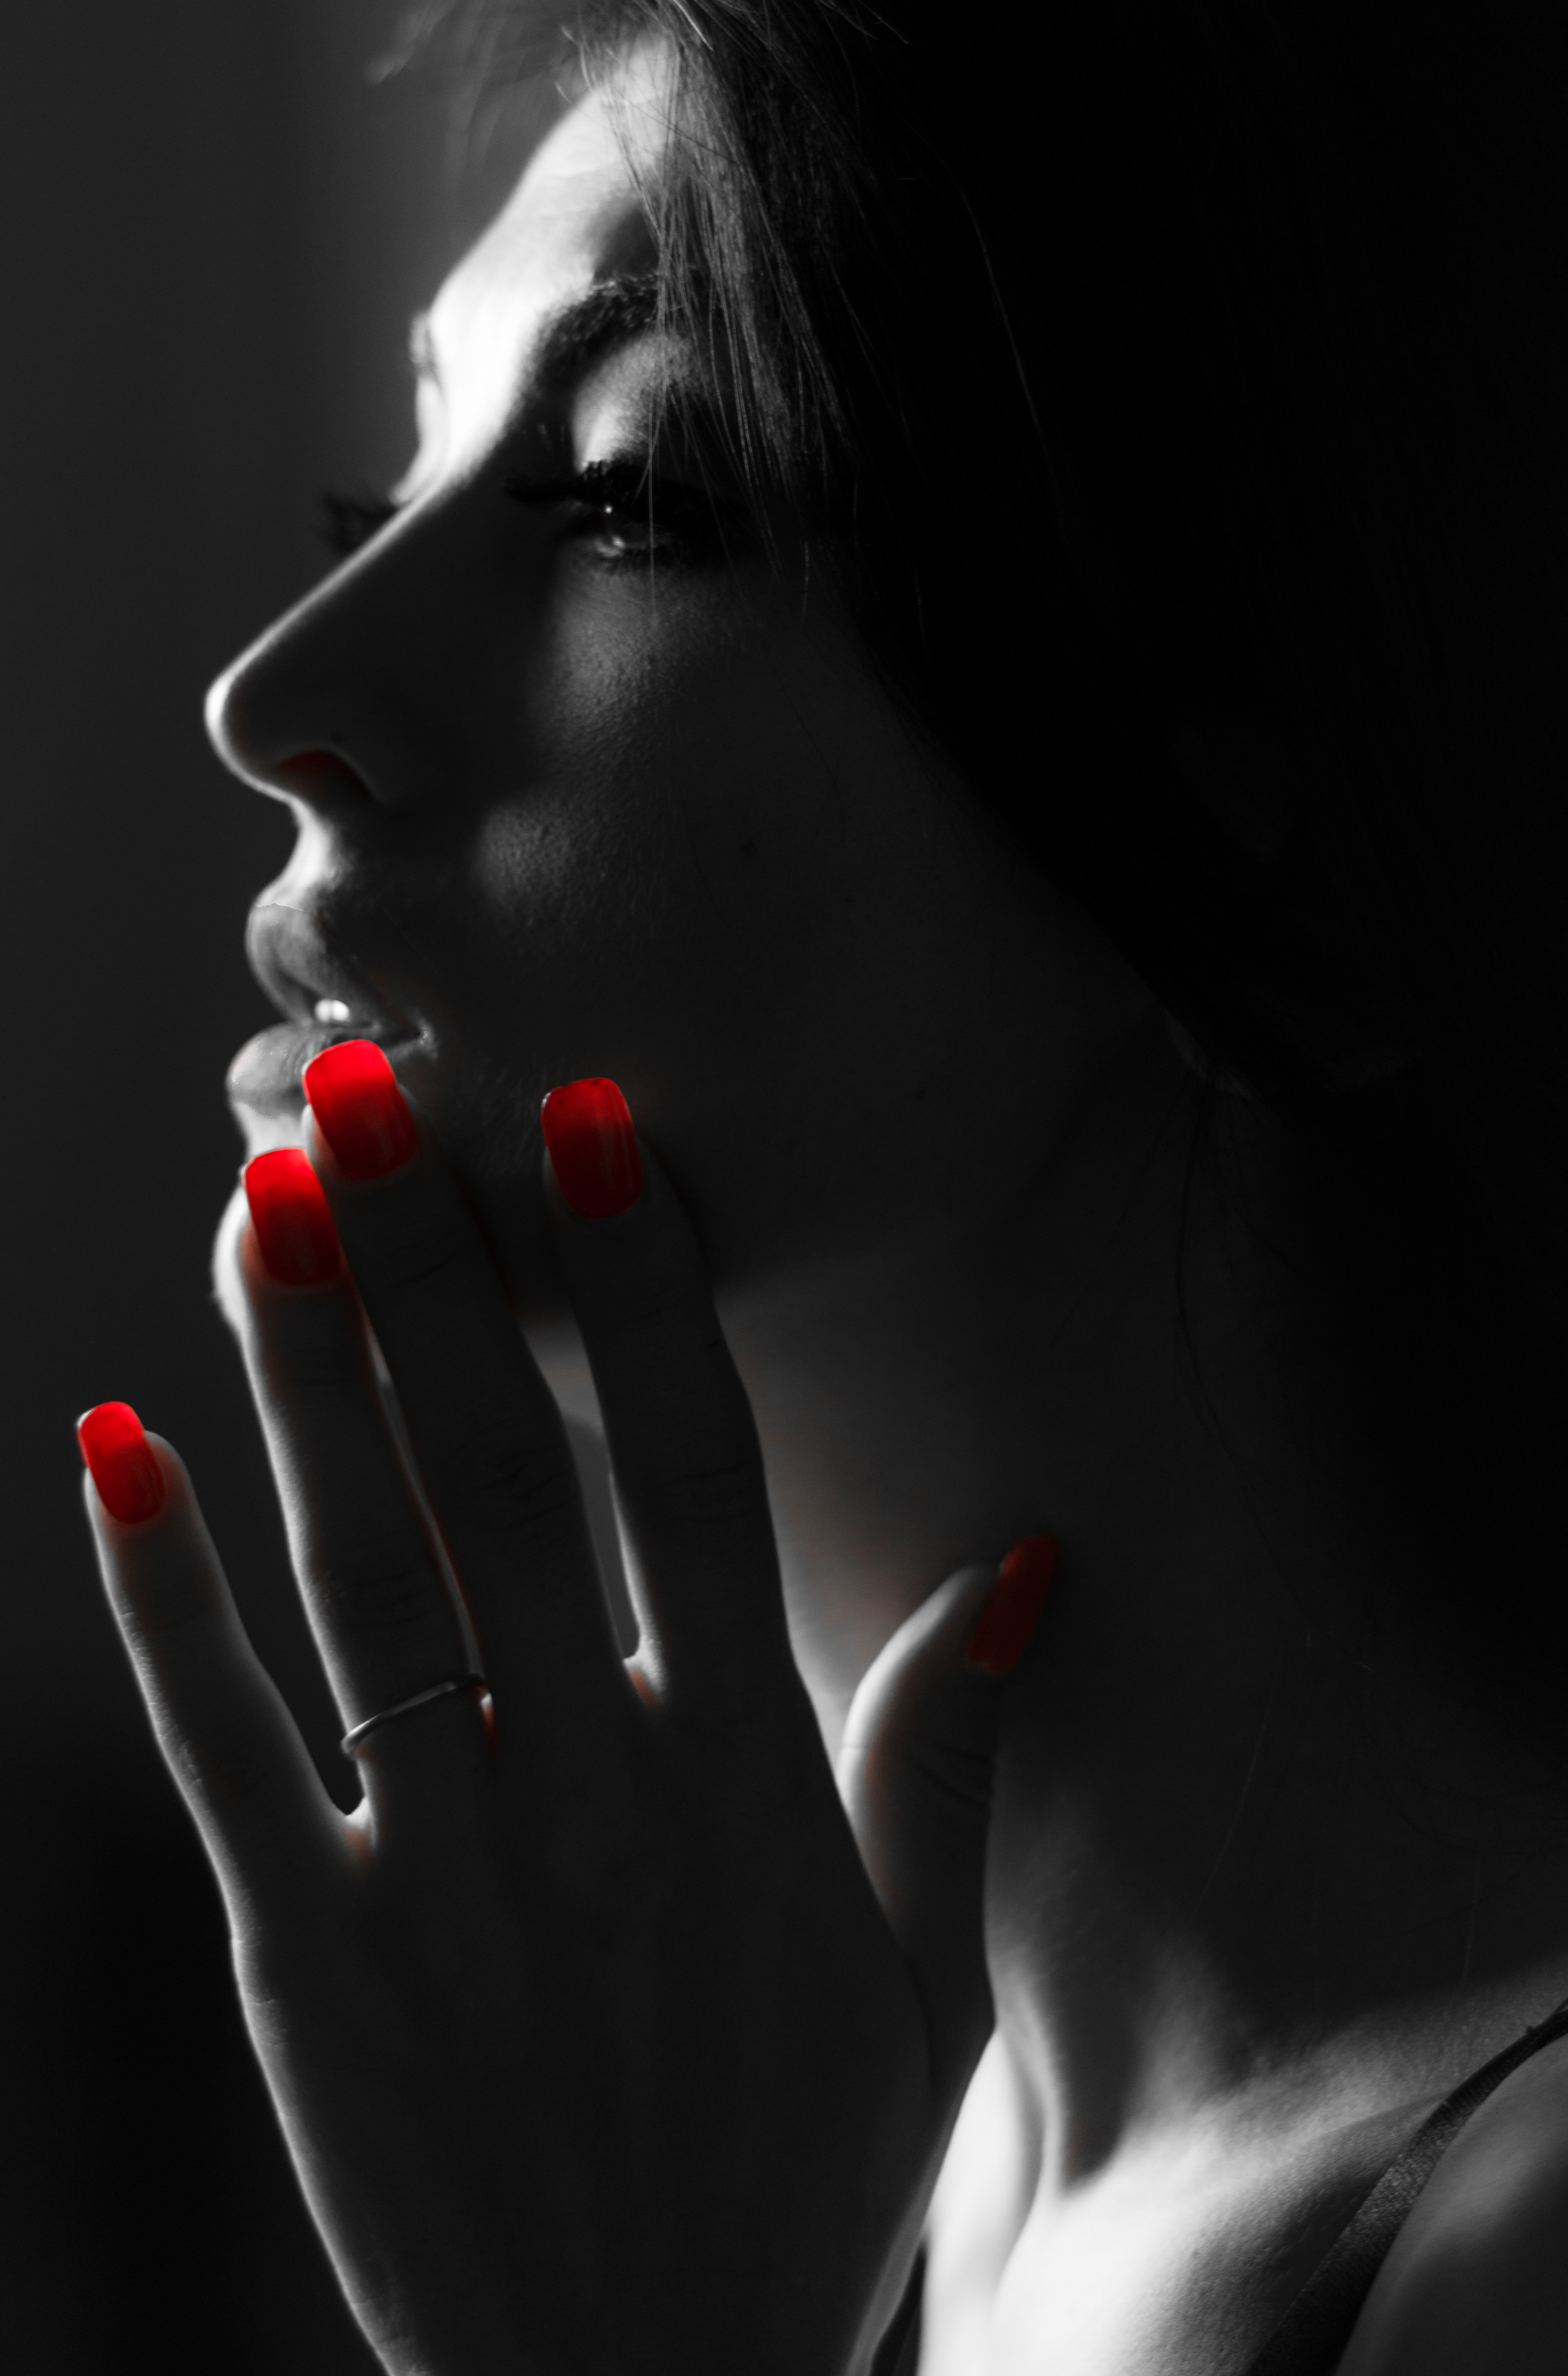
hand, black and white, woman, white, photography, portrait, finger, red, darkness, black, monochrome, lip, mouth, close up, blackandwhite, nose, head, backlight, beauty, organ, emotion, pentax645z, 645z, blackandwhitewithred, redfingernailpolish, sense, monochrome photography